Huntingdon Castle

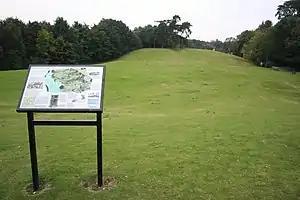
Huntingdon Castle mound

In 1068 a Norman motte and bailey castle was built for William the Conqueror. During the Anarchy the castle was held by David, King of Scotland through his marriage to Maud, 2nd Countess of Huntingdon. He supported Empress Matilda in a war of succession and the castle was much damaged at this time. However, when the succession was settled, David's son Henry paid homage to King Stephen who in turn gave him the borough of Huntingdon in addition to the castle.